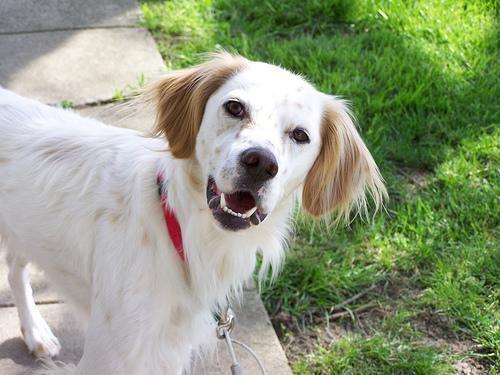
English_setter